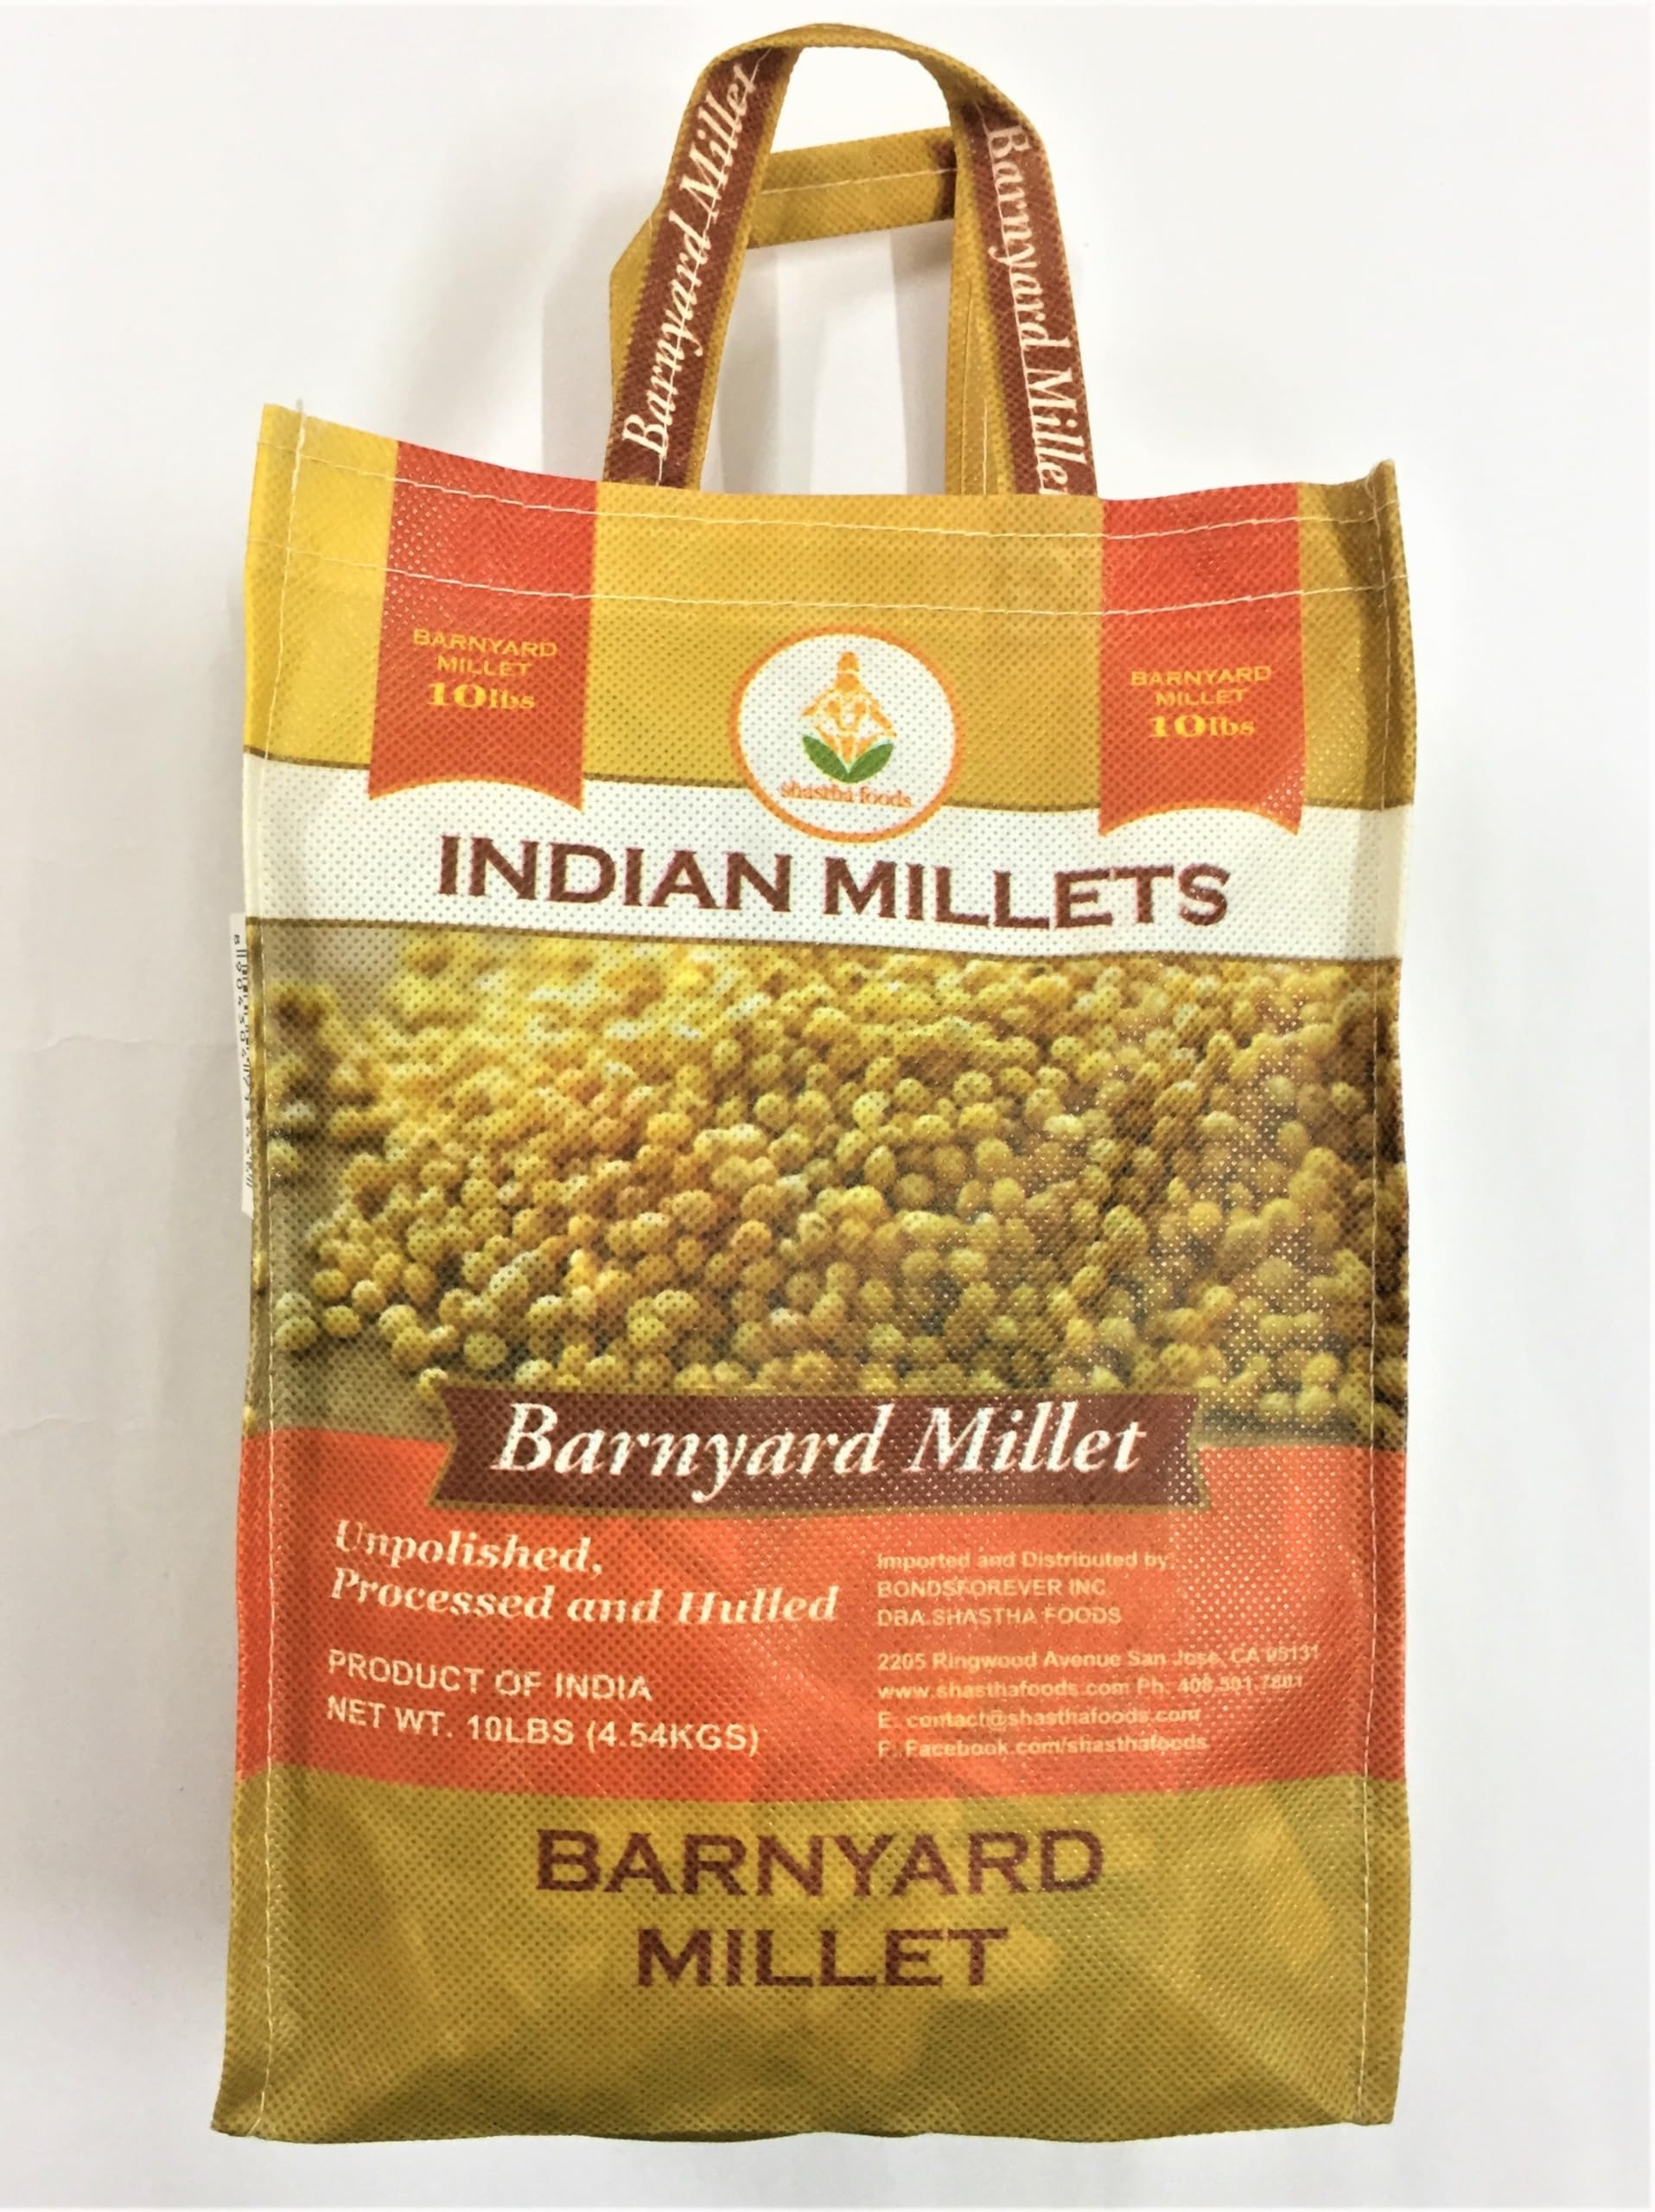
Item Name: Shastha Barnyard Millet - 10 Lbs (Pack of 1) - Processed, Unpolished and Hulled
Bullet Point 1: Shastha Barnyard Millet - 10 Lbs (Pack of 1)
Bullet Point 2: 10 Lbs x 1 Bag (Total 10 Lbs)
Bullet Point 3: Barnyard Millet also known as "Kuthiraivaly" in Tamil
Bullet Point 4: It is Processed, Unpolished and Hulled
Bullet Point 5: Uses: Can be used in various dishes like upma, khichdi, and porridge.
Bullet Point 6: When cooked, barnyard millet has a flavor and texture similar to broken rice.
Bullet Point 7: It can be used in various dishes, including porridges, breads, and as a substitute for rice.
Product Description: Barnyard millet (Echinochloa frumentacea) is a small, round, and white or yellow grain, known for its high nutritional value and versatility in cooking, often described as tasting similar to broken rice when cooked.
Value: 160.0
Unit: Ounce

Price: 39.99